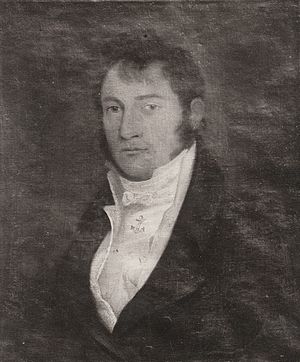
Paul Andreas Kaald
Paul Andreas Kaald var en norsk kaperkaptajn fra Trondheim. Hans første togt var i 1808. Et andet togt i 1808 blev afbrudt, da skibet blev opbragt udfor Skotland. Han kom tilbage til Trondheim i 1810, og tre år senere drog han ud på endnu et togt. Briggen «Anna Bruun» drog på kapertogt med en bemanding på 60 samt 14 kanoner, hvilket gjorde det til et af de største kaperskibe med base i Norge.